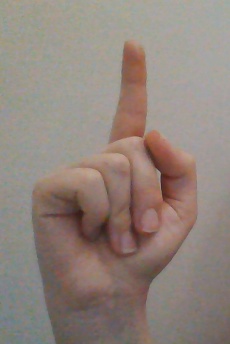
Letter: bb